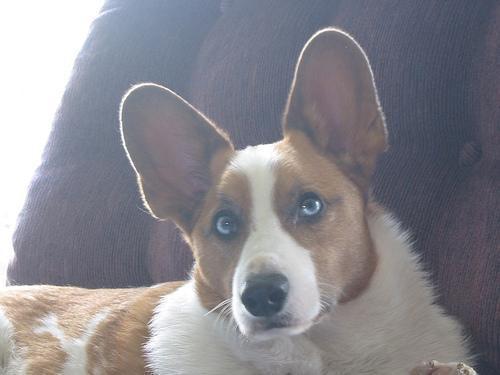
Cardigan